Sundae sausage
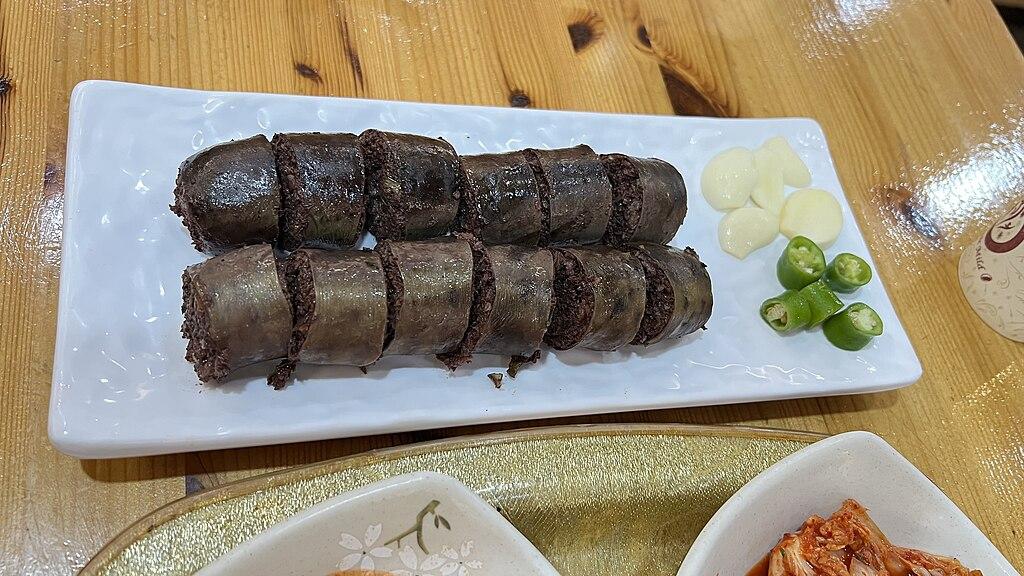
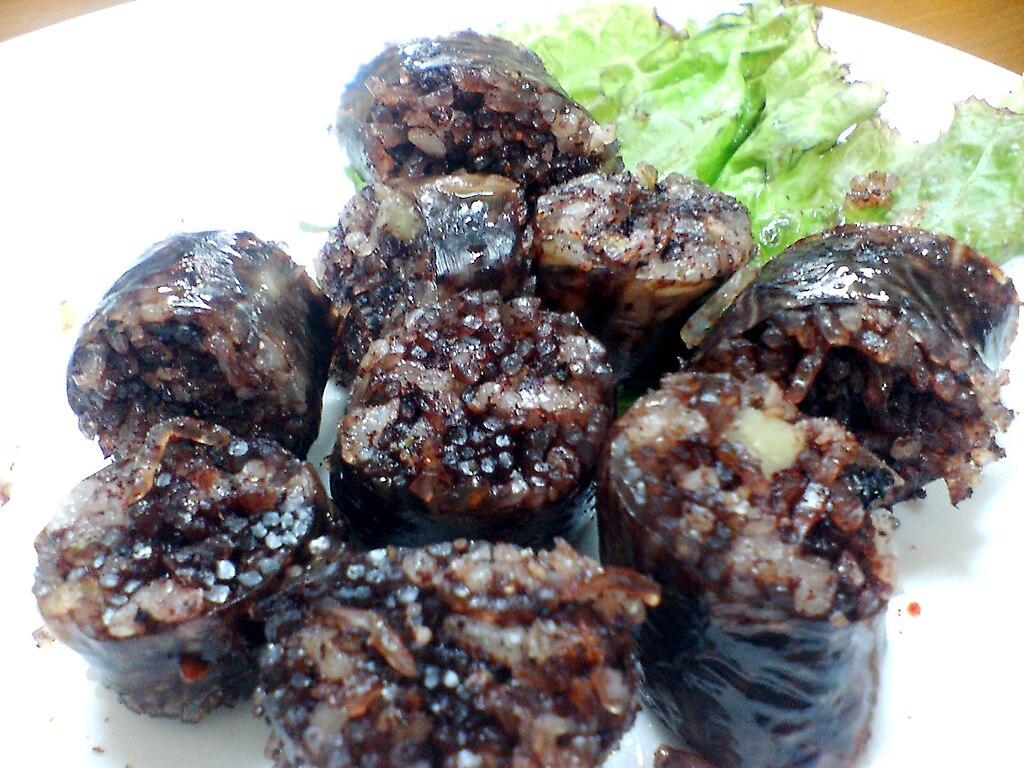
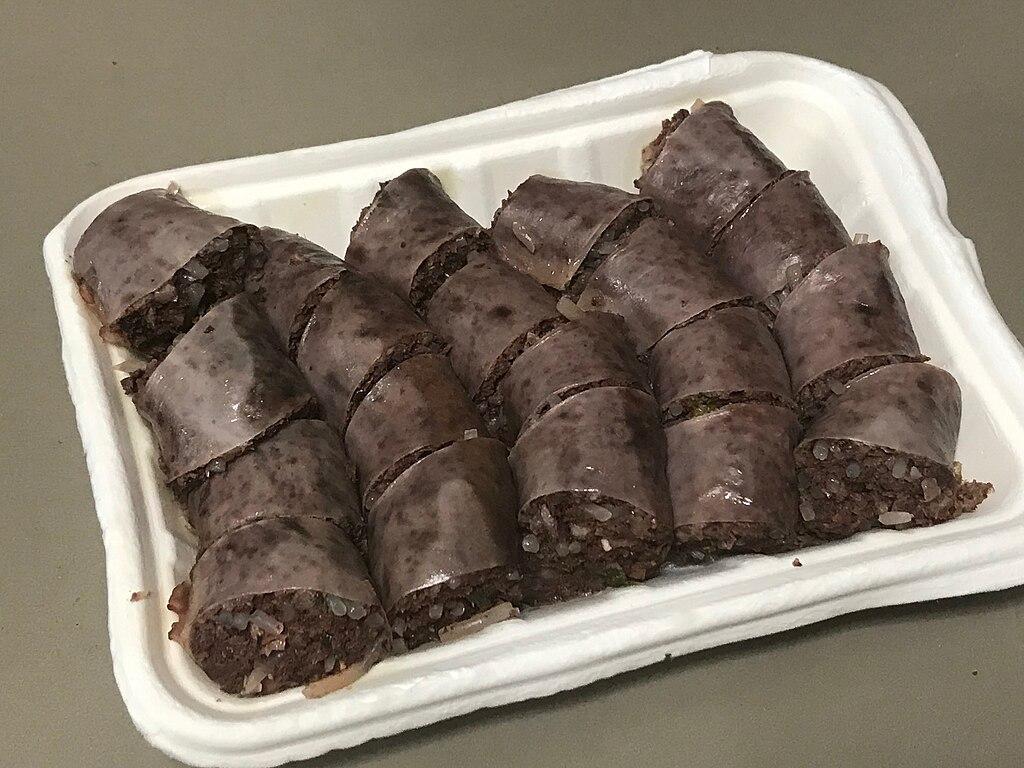
Also known as:
de - German: Sundae
es - Spanish: Sundae
fr - French: Sundae
hu - Hungarian: Szunde
hy - Armenian: Սունդե
id - Indonesian: Sundae
it - Italian: Sundae
ja - Japanese: スンデ
jv - Javanese: Sundae sosis
ko - Korean: 순대
ms - Malay: Sundae
nl - Dutch: Sundae
ru - Russian: Сундэ
th - Thai: ซุนแด
tl - Tagalog: Sundae
uk - Ukrainian: Сунде
uz - Uzbek: Sundae
Category: meat (blood sausage)
Cuisine: Korean
Associated cuisines: Korean
Area: Korea
Countries: Korea
Region: Eastern Asia, , , ,
The sausage dish is generally made by steaming cow or pig's intestines stuffed with various ingredients.